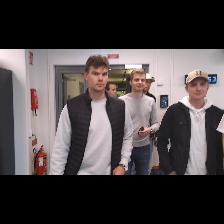
Label: Human